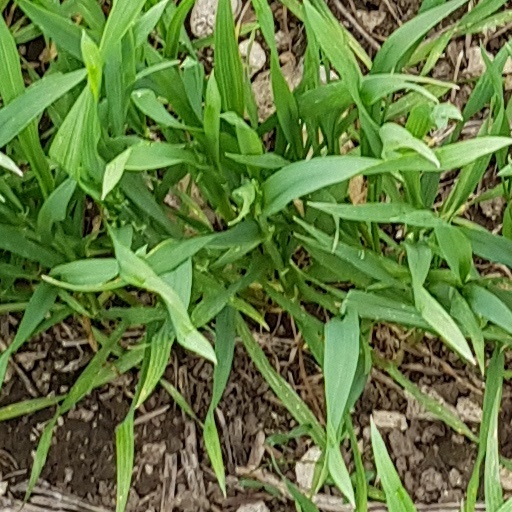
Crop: wheat